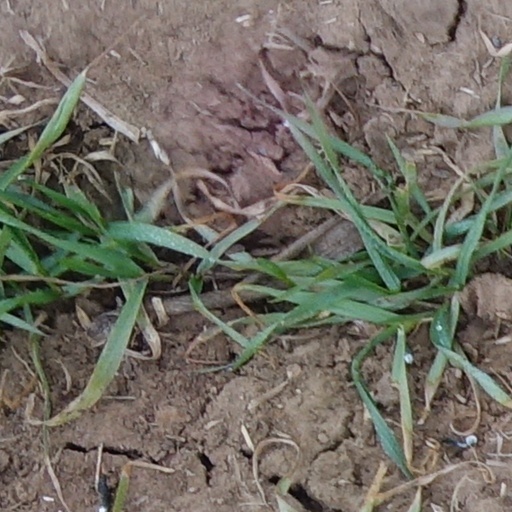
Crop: wheat